Abarka

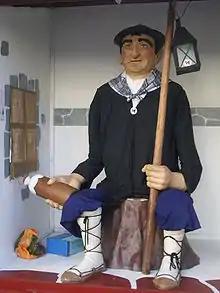
Olentzero, a Basque Christmas figure, wears abarkas.

The abarka (Basque), abarca or albarca (Spanish), avarca (Catalan) is the traditional footwear in Pyrenees. This sandal made in one piece of calf leather is tied by braided wool laces around the socks. Note however that in Cantabria, "abarca" is used for a wooden shoe. They were supplanted by espadrilles and rubber sandals for agricultural activities, but remain used for dance. The Spanish name of the espadrille, "alpargata", is a derivative Mozarab "al-párğa pl. al-parğāt" of "abarka".